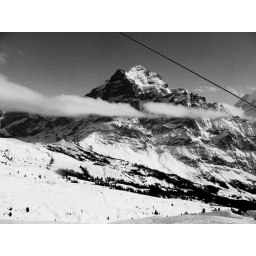
Taken on a ski lift in grindlewald Switzerland. Rue cloud just looked amazing against the background of the eiger mountain